Robin Hood: Defender of the Crown

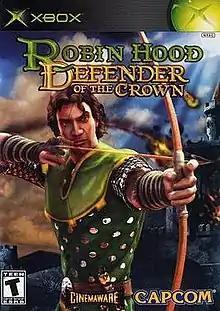

Robin Hood: Defender of the Crown is a 2003 turn-based strategy video game developed by Cinemaware and published by Capcom. It is loosely based on the legend of Robin Hood and remake of Cinemaware's previous game "Defender of the Crown", released for PlayStation 2, Windows, Xbox, and mobile phones.